Ricardo Duggan

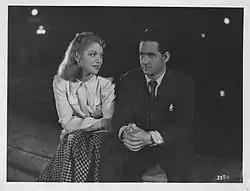
Duggan with Patrica Castell in "Diez segundos" (1949)

Ricardo Duggan (born 23 October 1907) (or Dugan) was an Argentine film actor, active in the late 1940s and early 1950s. In 1949 he played the lead role in the boxing drama "Diez segundos" as an aspiring young boxer.